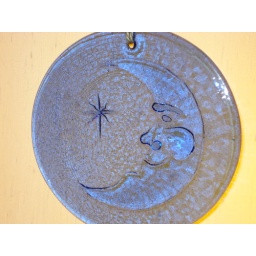
This glass window hanging was taken in front of a lampshade with the light turned on.